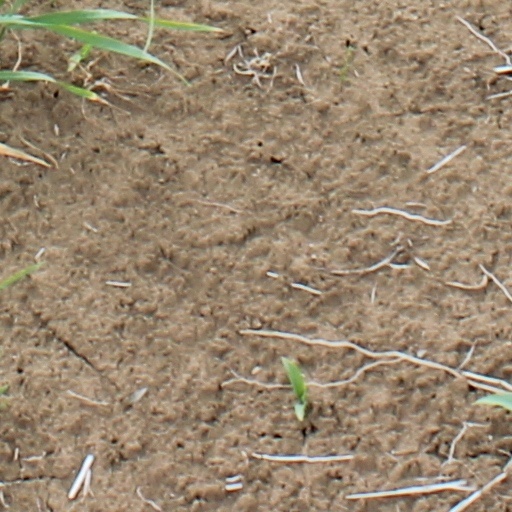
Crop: wheat